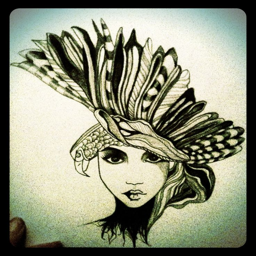
a bird in the head